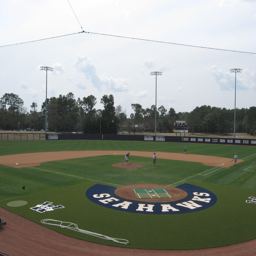
the playing field on the campus